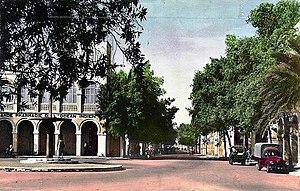
Djibouti City dans les années 1970 à Place 27 juin.